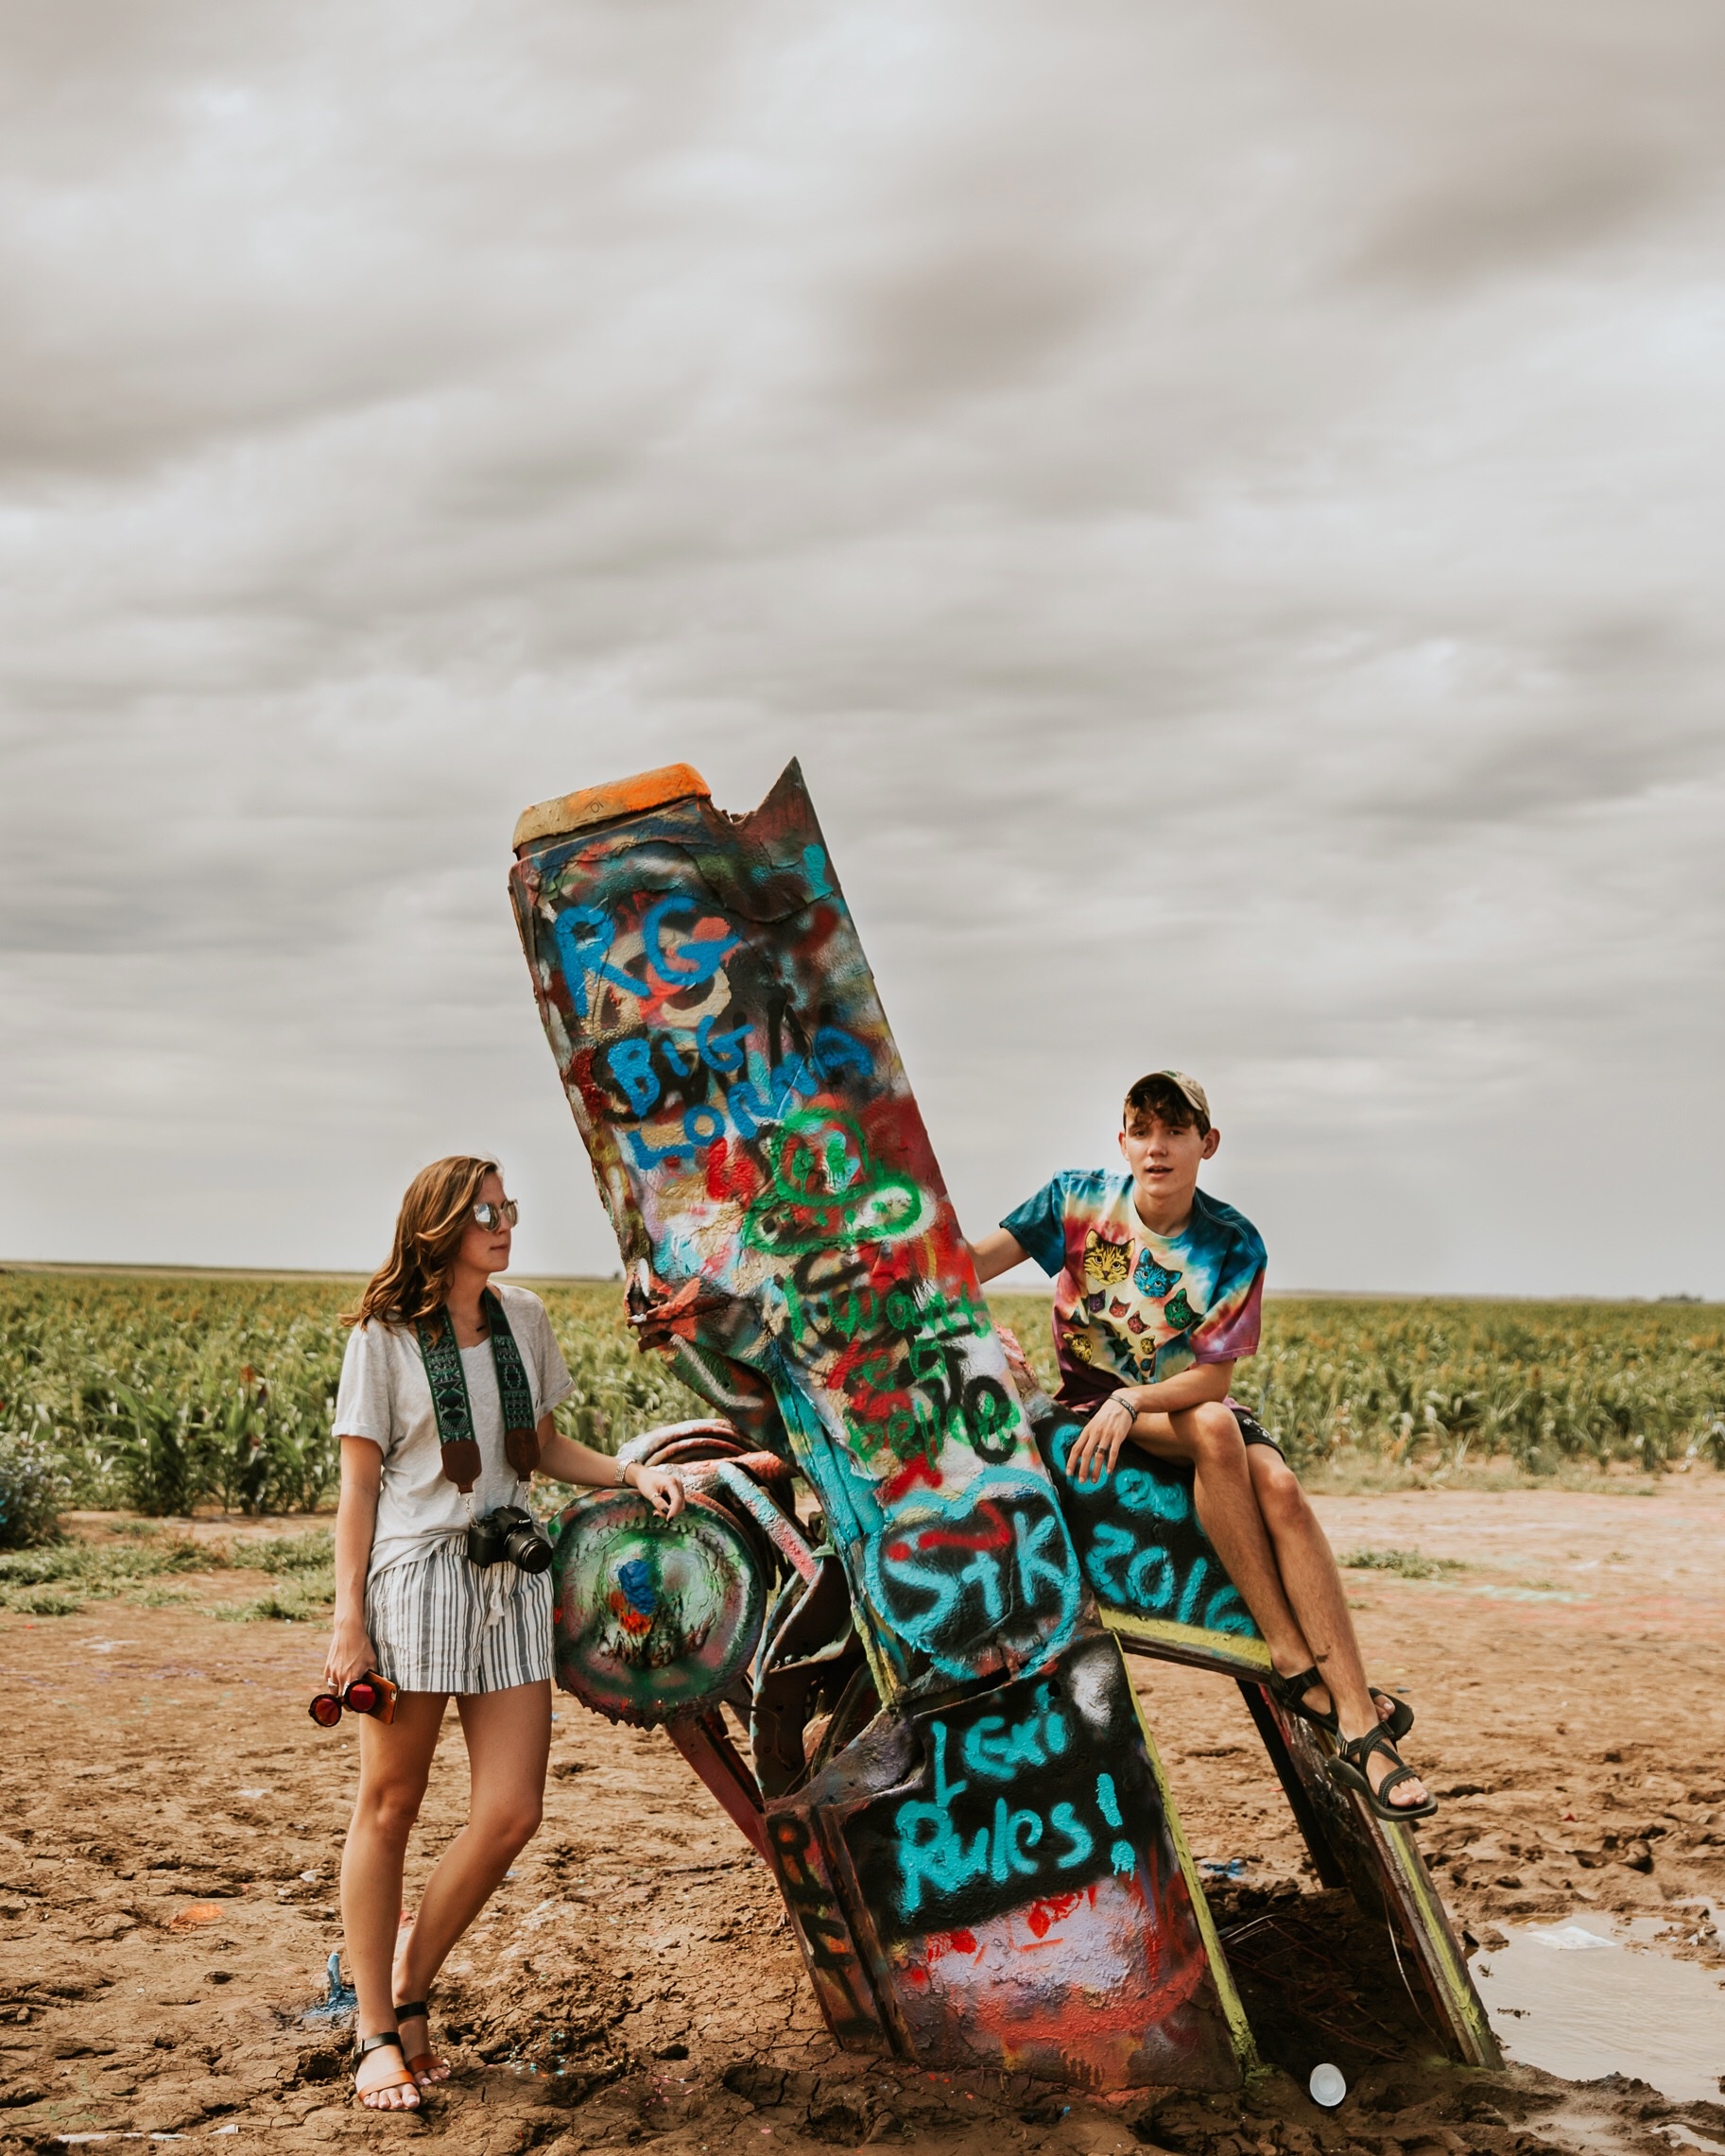
beach, sand, people, travel, spring, photograph